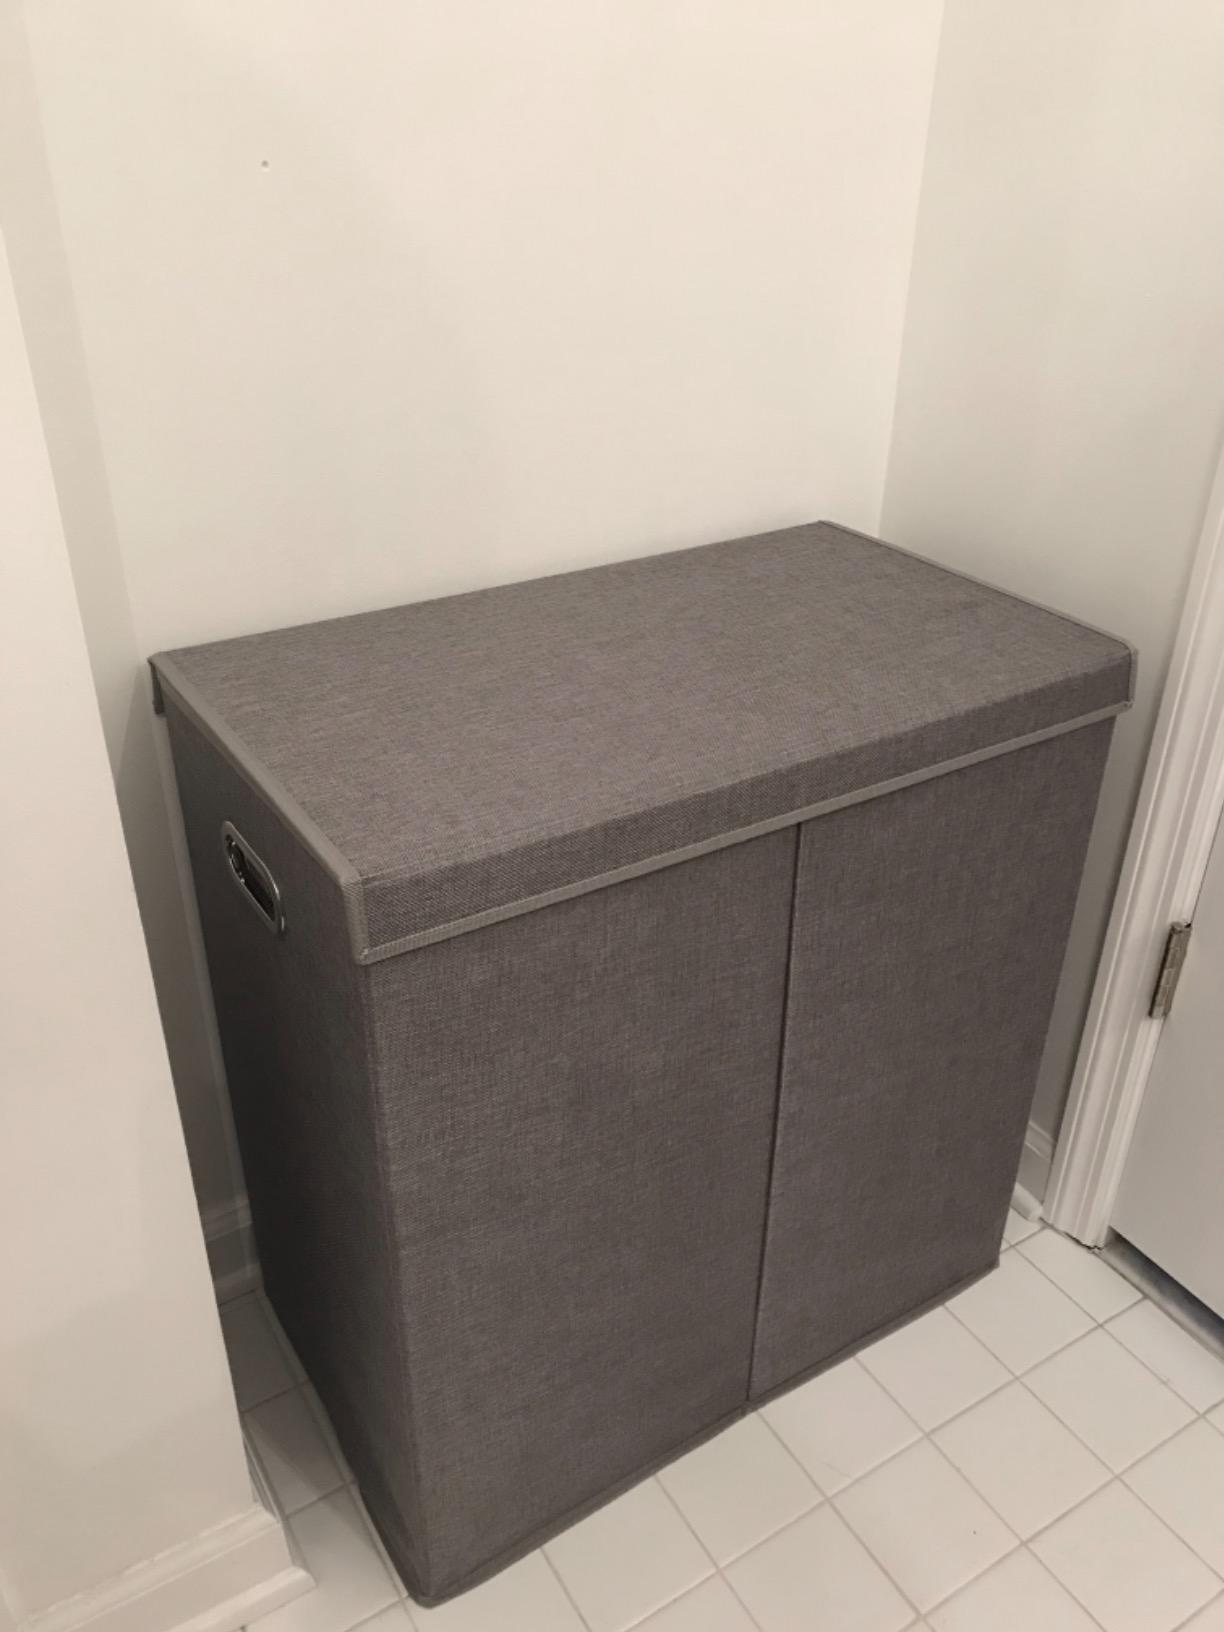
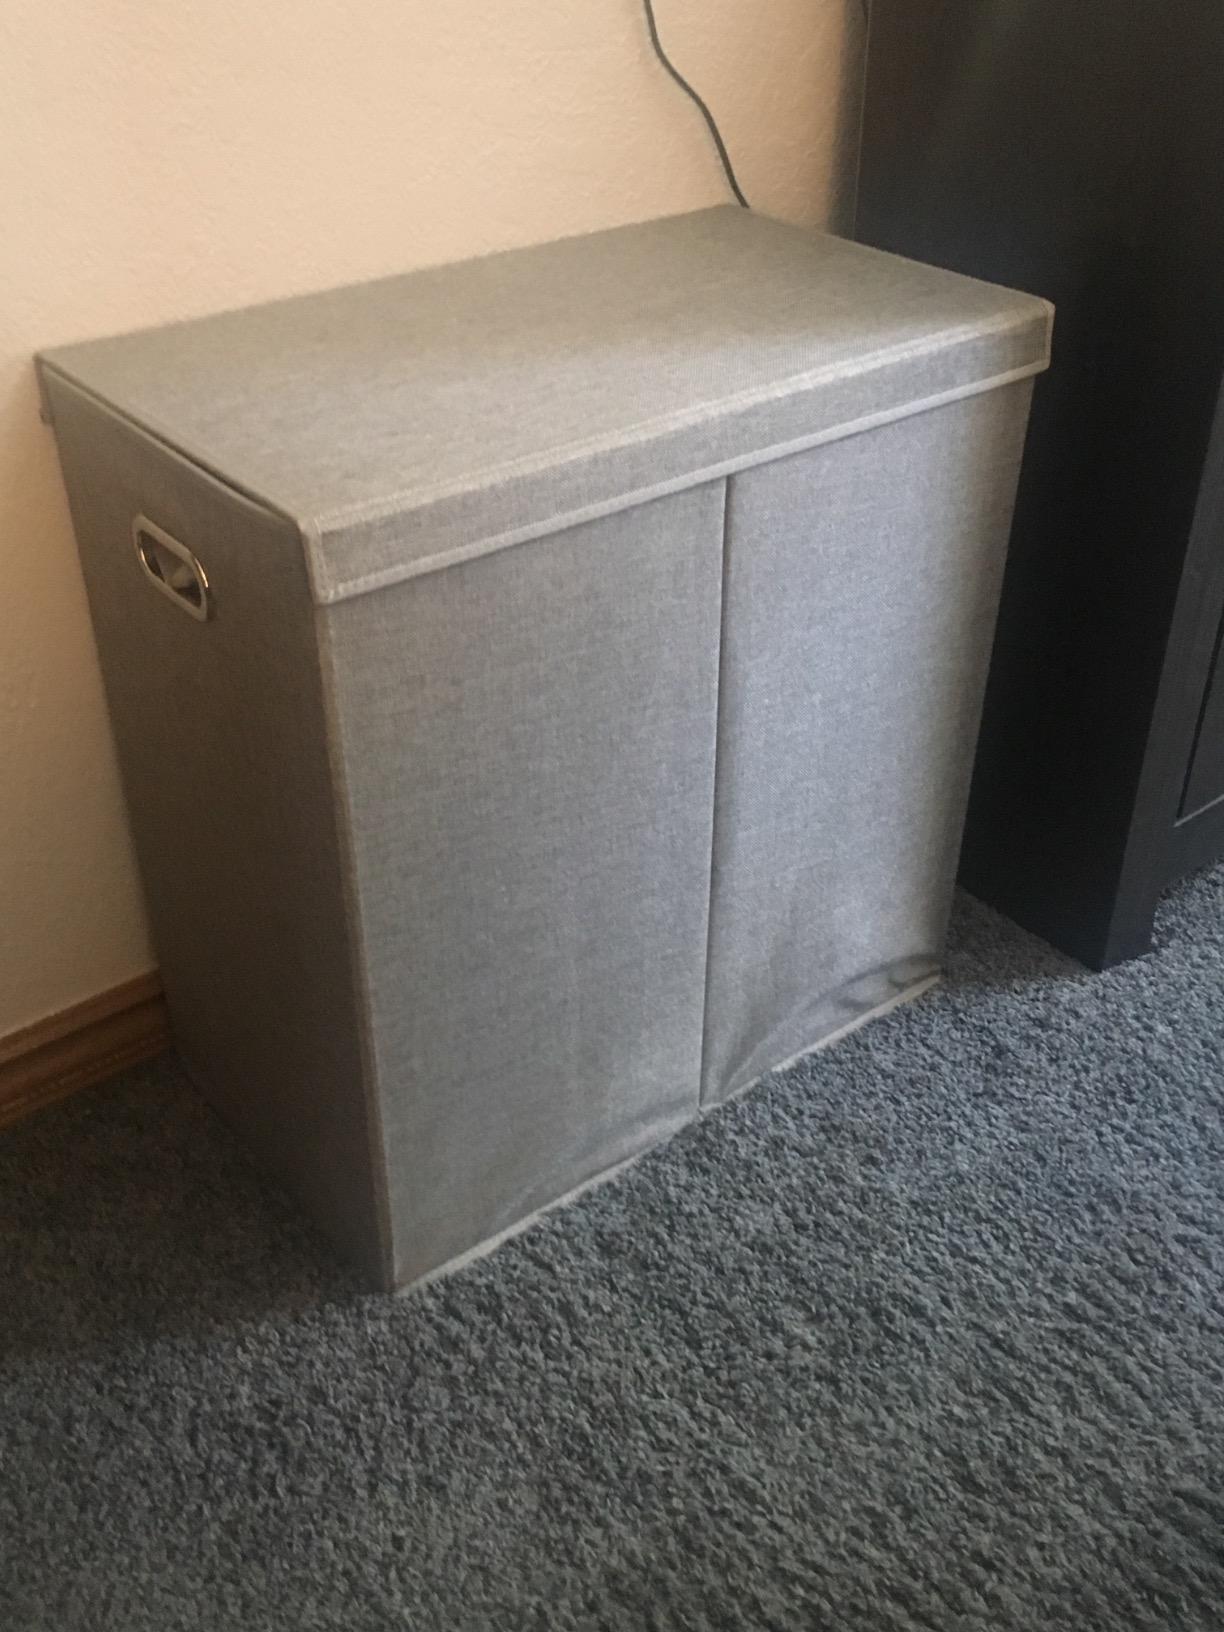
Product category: items_hamper
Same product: yes